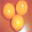
Label: orange